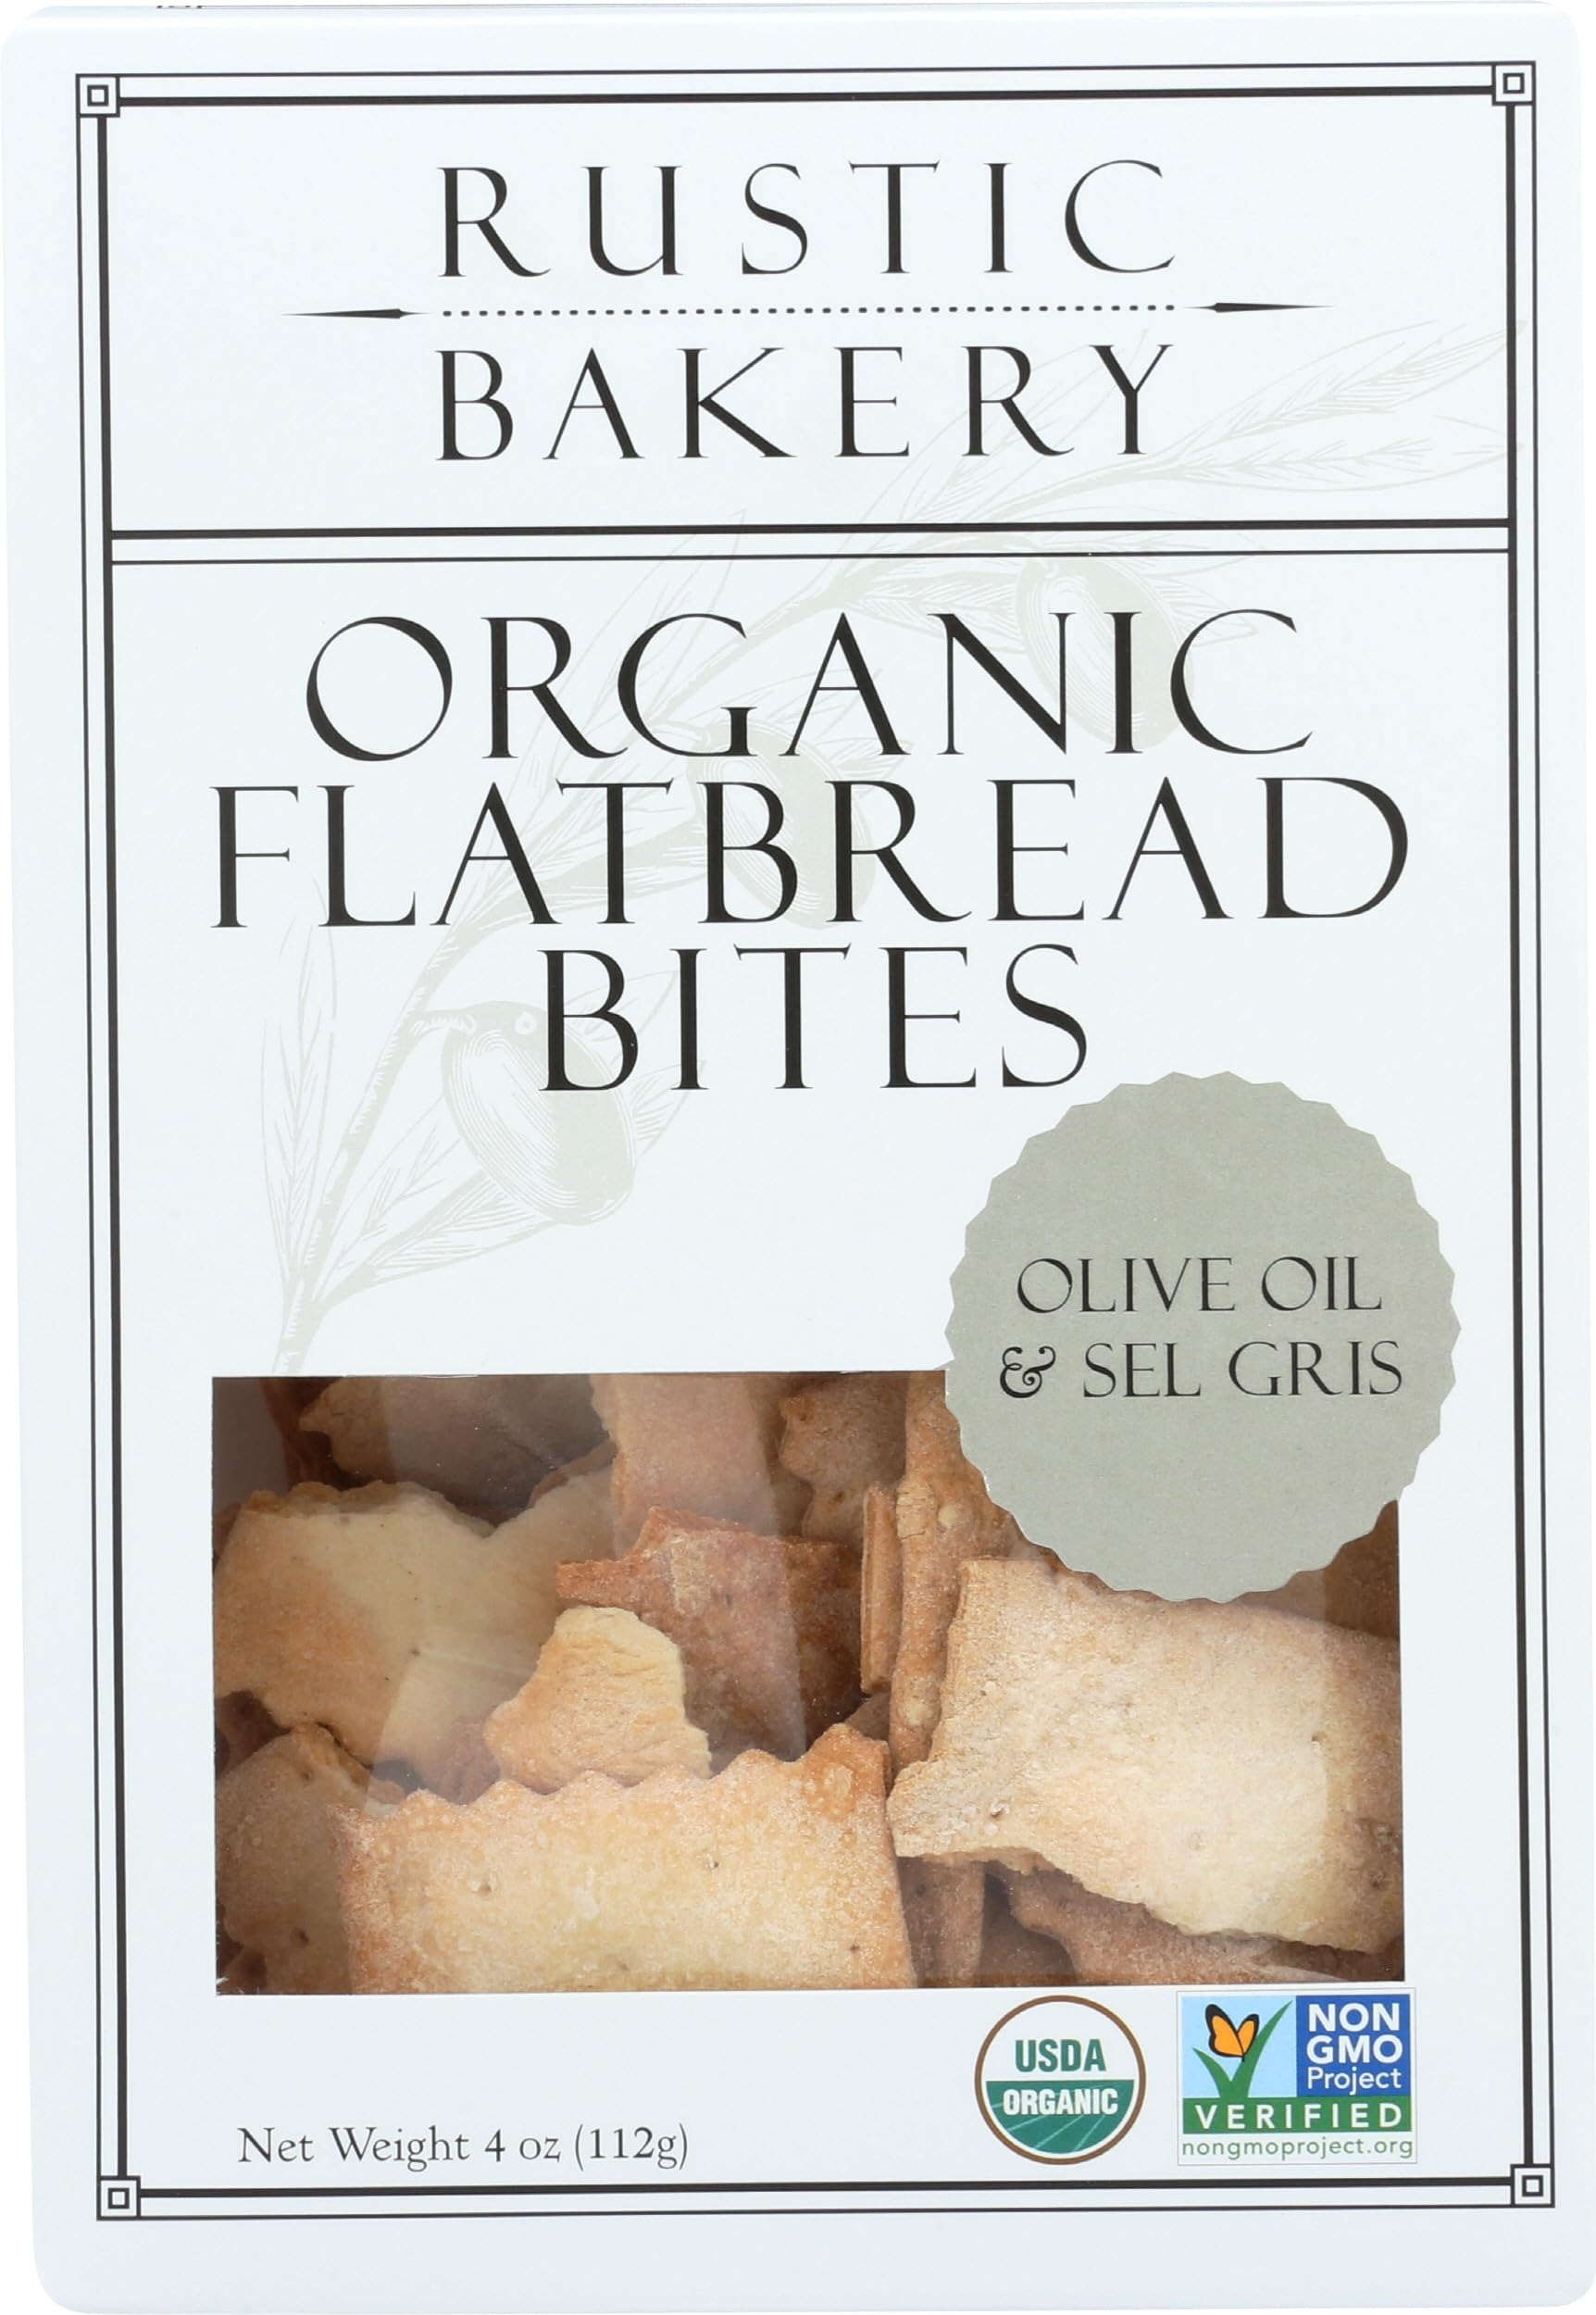
Item Name: RUSTIC BAKERY Olive Oil Sel Gris Flatbread Bites, 4 OZ
Bullet Point 1: Flatbread Crackers
Bullet Point 2: Plain
Bullet Point 3: FLAVOR: The most neutral of all the flavors, it complements all cheeses and spreads and is a great palate cleanser. Using grey sea salt from France, this flatbread has natural beneficial trace minerals.
Bullet Point 4: EVERYTHING CRACKERS: These thin crackers are perfect snacking cracker for your favorite dips, pates, cheese boards, caviar and antipasto treats.
Bullet Point 5: HANDMADE: in California with Love by Rustic Bakery
Value: 4.0
Unit: Ounce

Price: 6.04